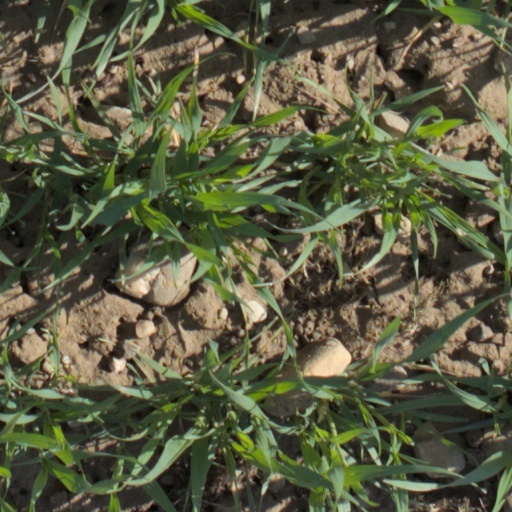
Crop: wheat